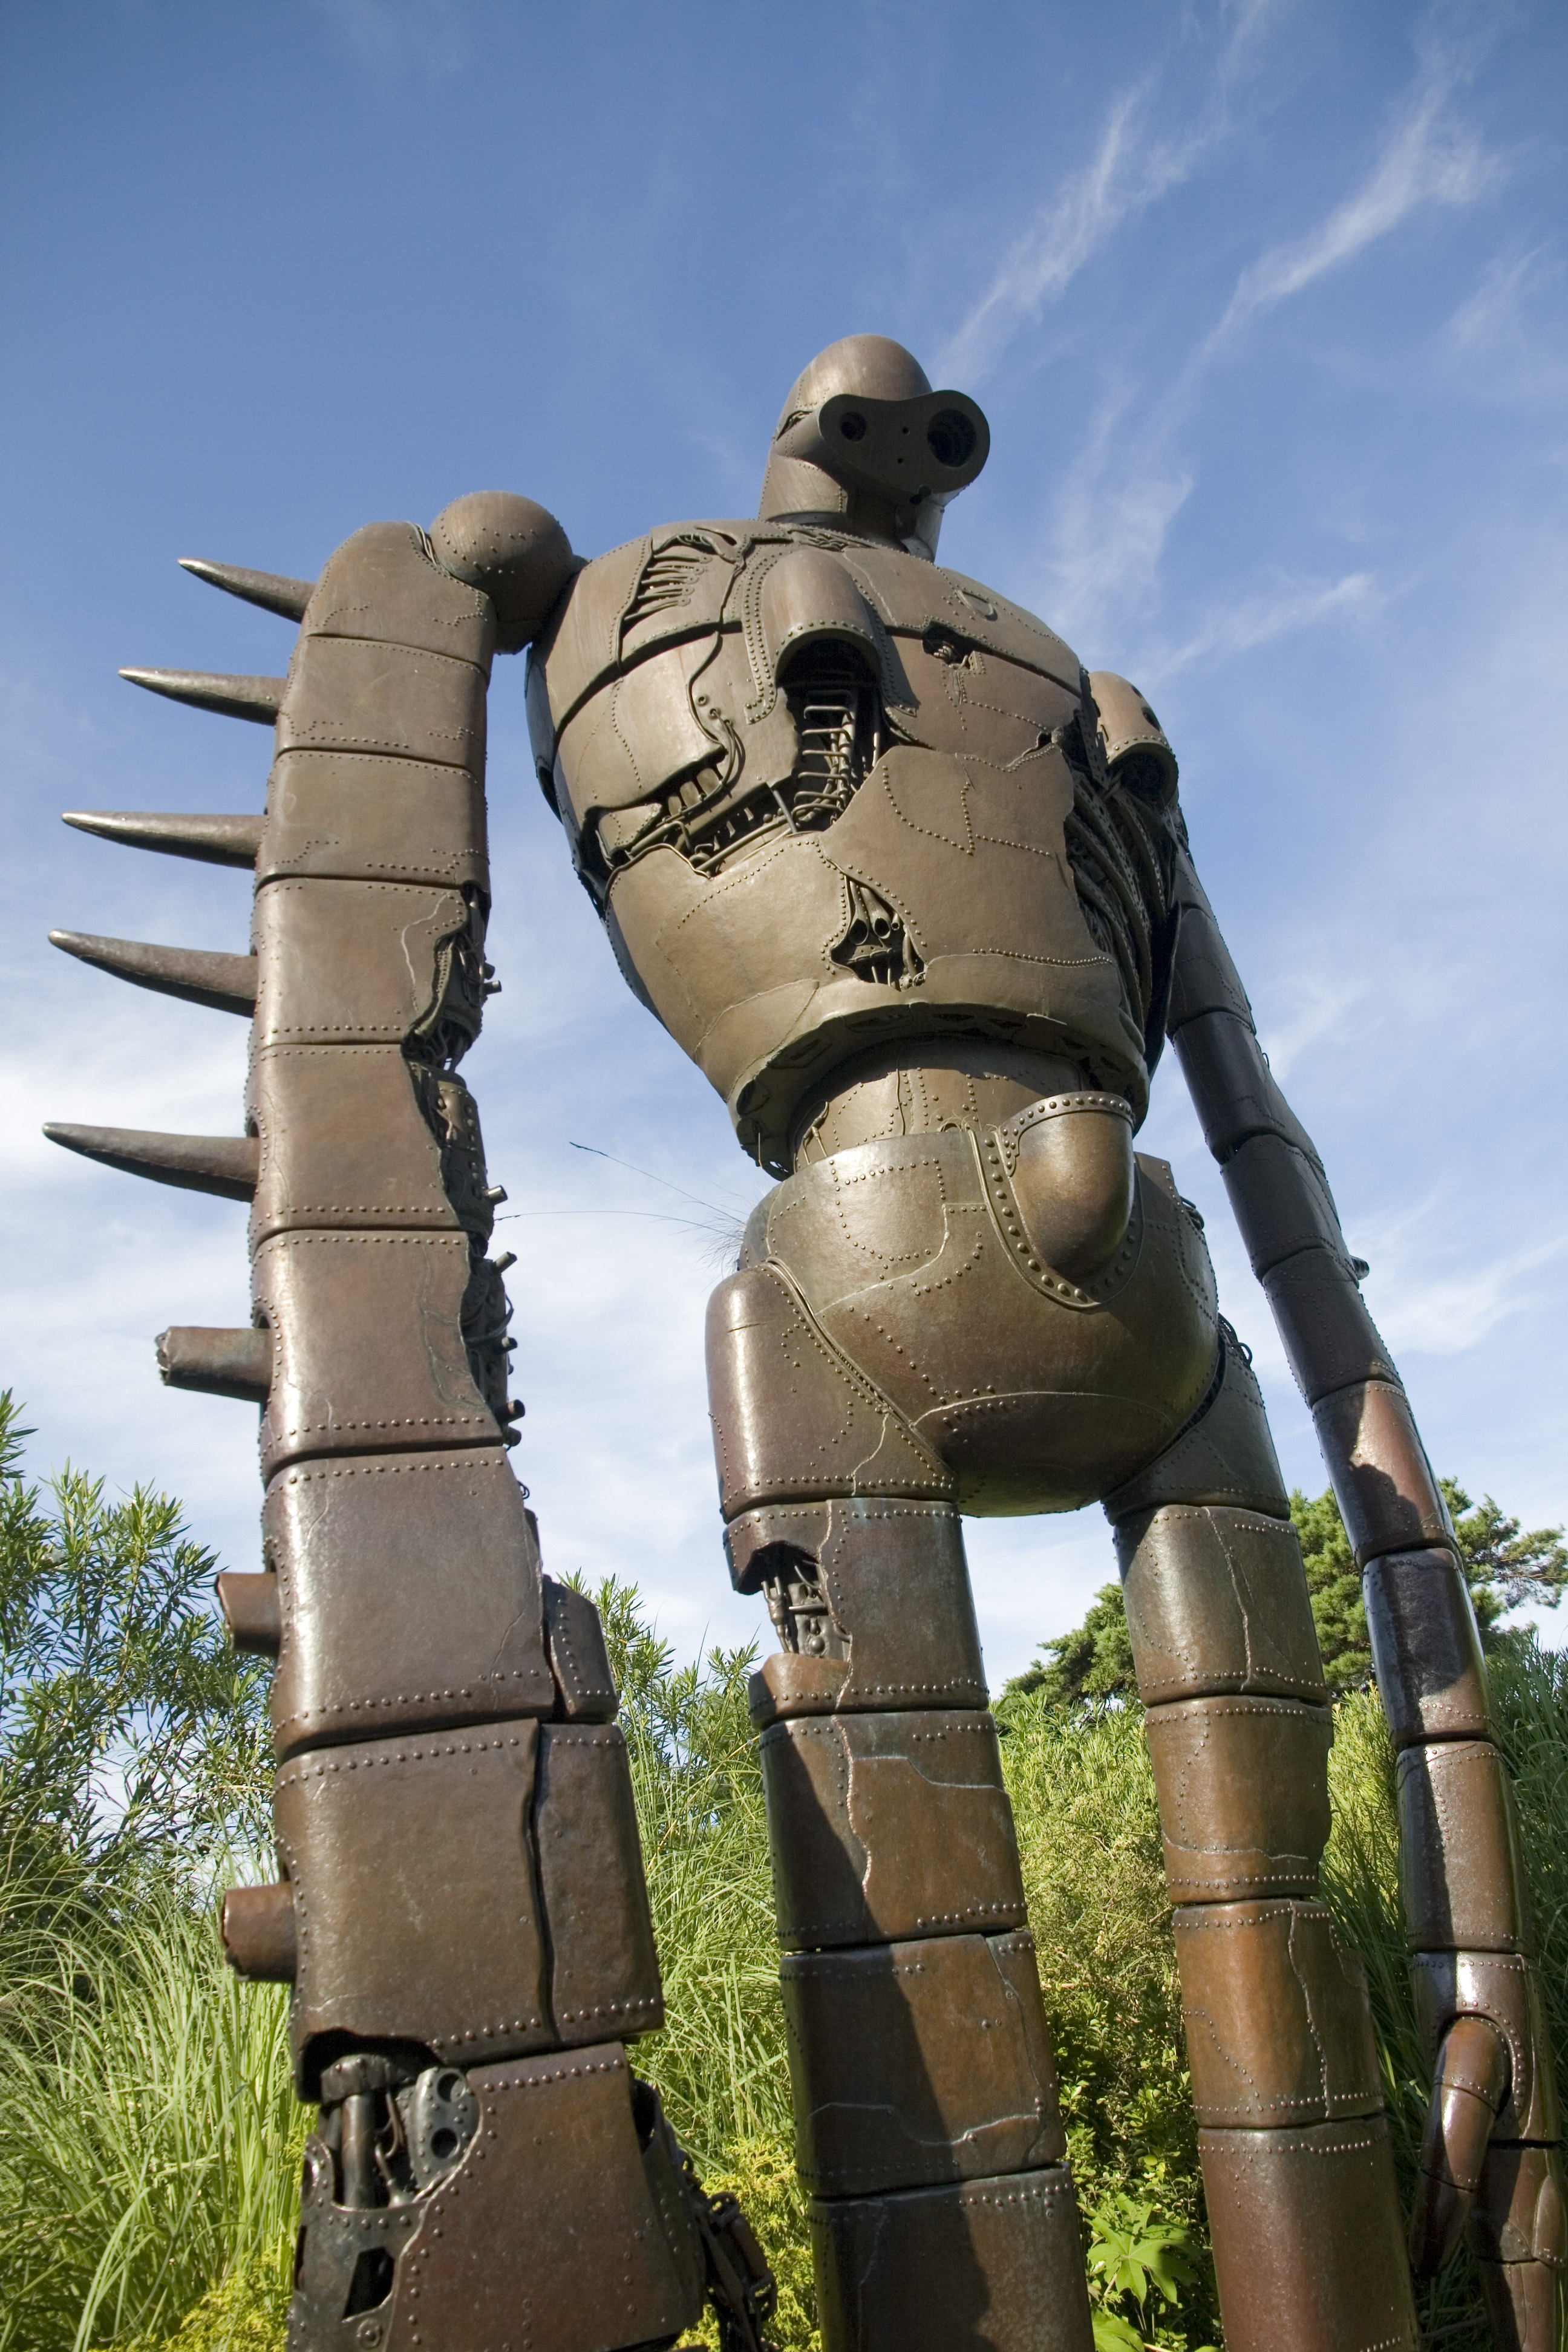
monument, military, statue, soldier, japan, sculpture, armour, landscape view, to miyazaki june